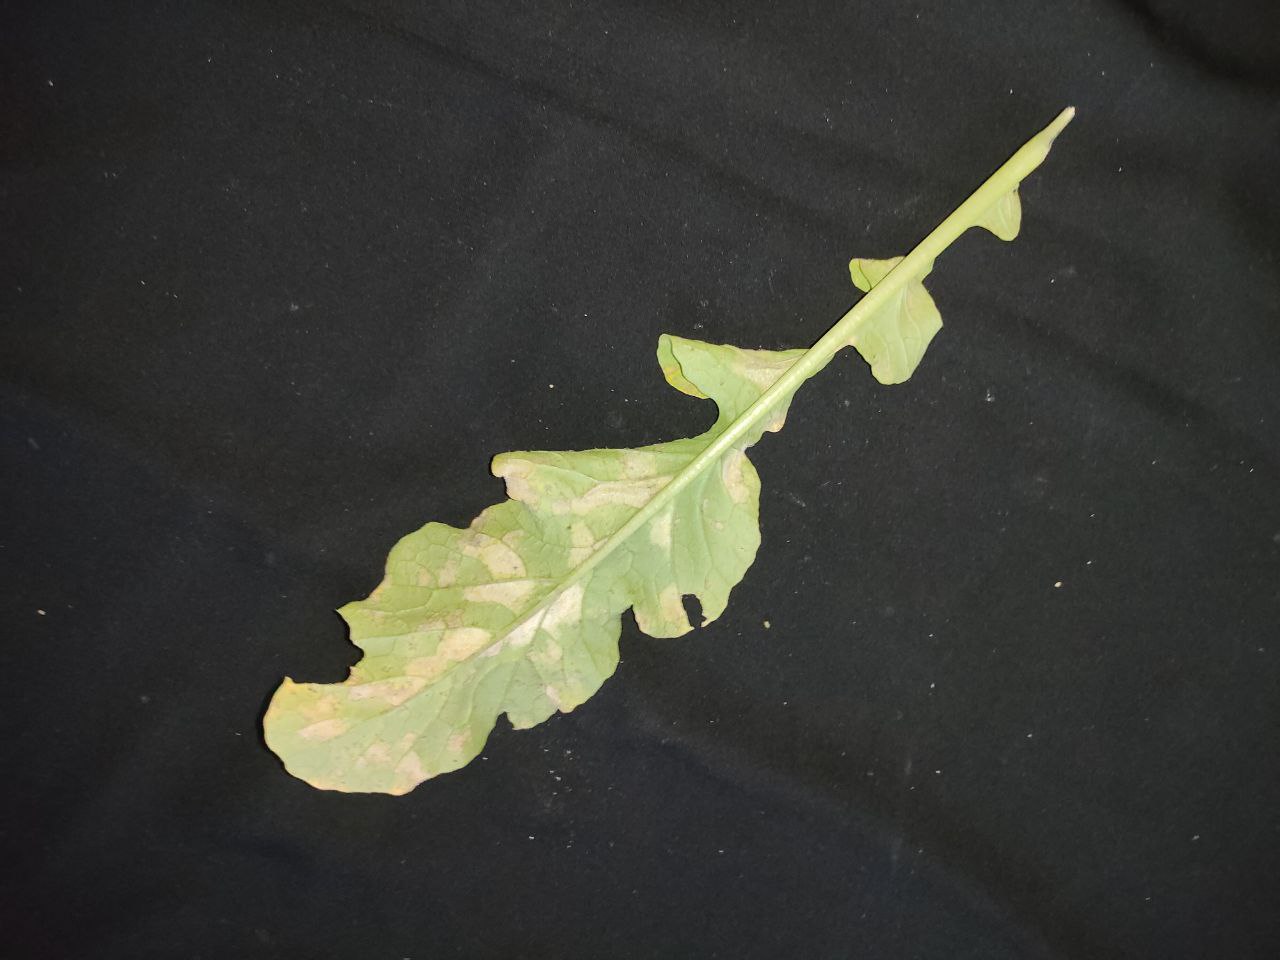
Label: Mosaic virus